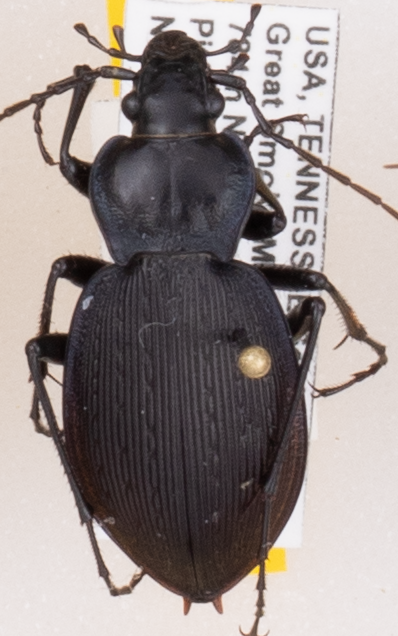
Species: Carabus goryi
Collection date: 2022-06-07
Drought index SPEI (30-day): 1.69
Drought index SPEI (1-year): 0.738
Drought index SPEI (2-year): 1.354